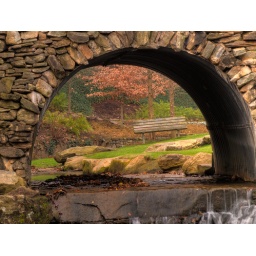
View through a stone bridge in Greenville's Falls River Park.